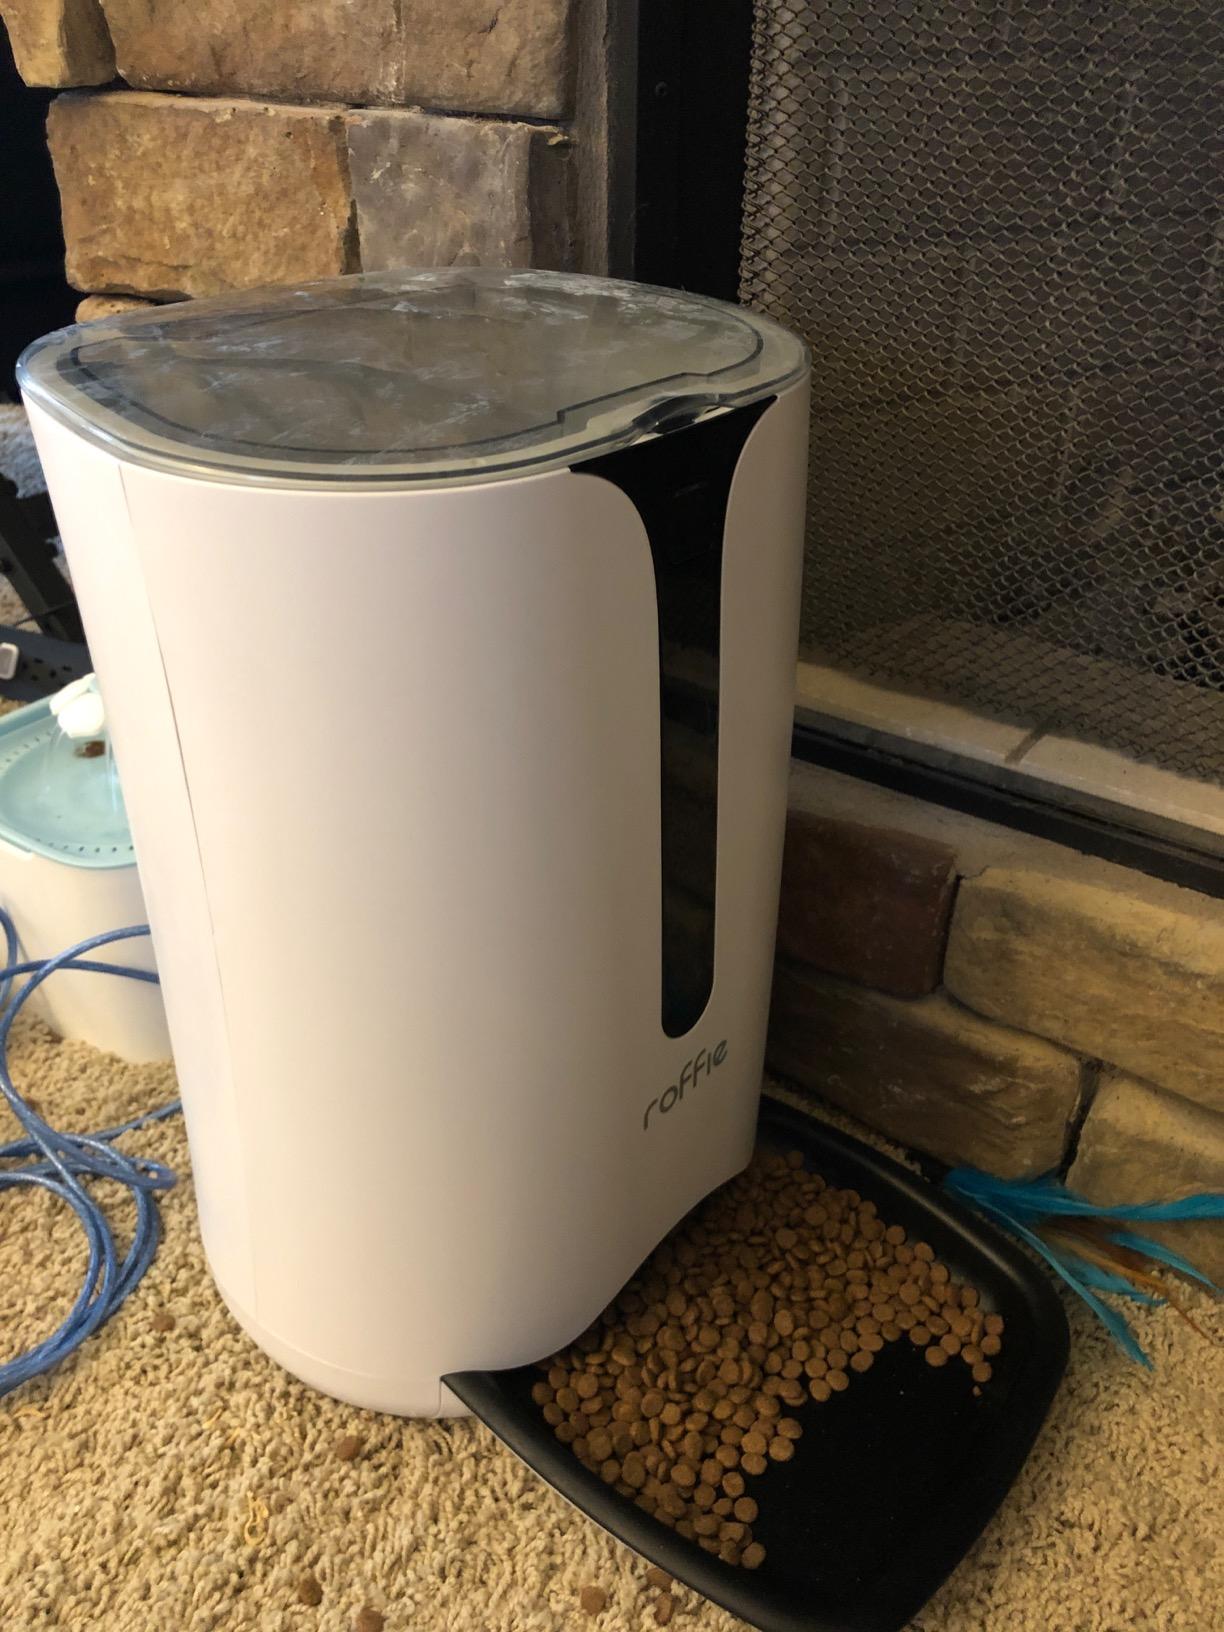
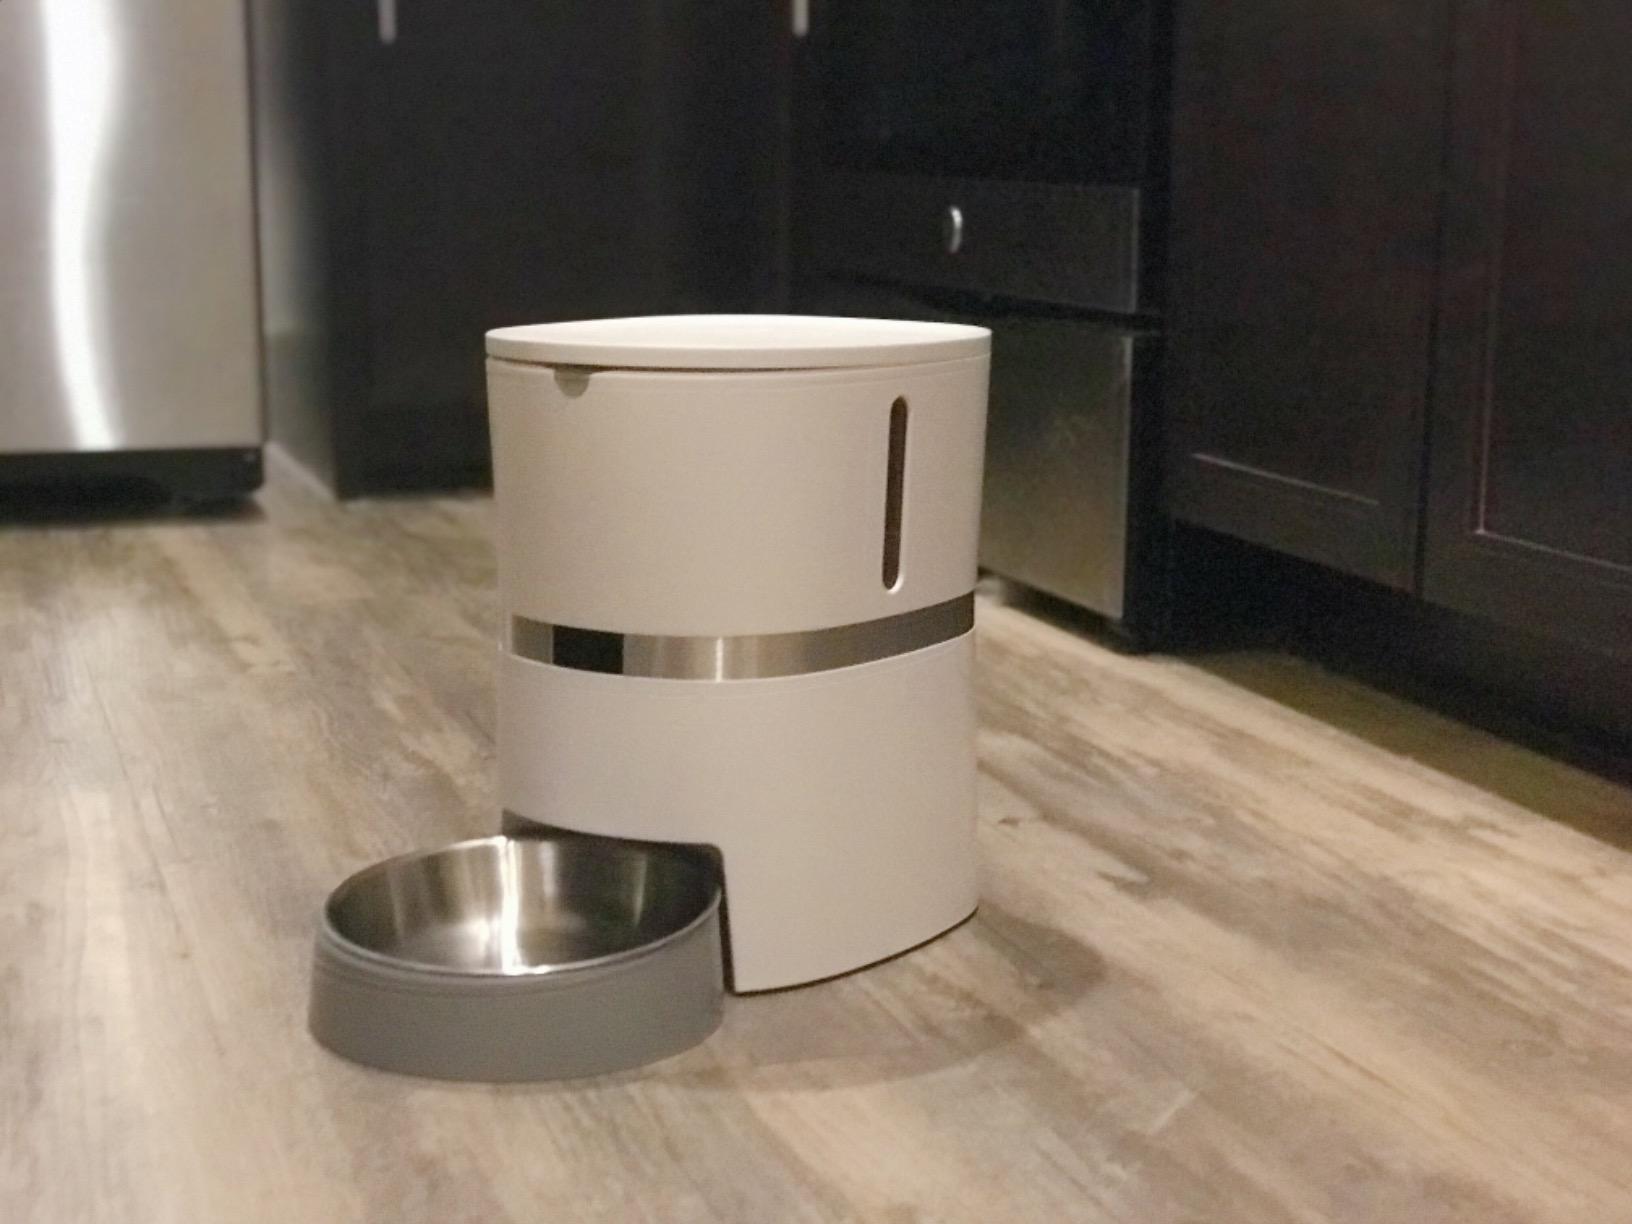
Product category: items_feeder
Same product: no